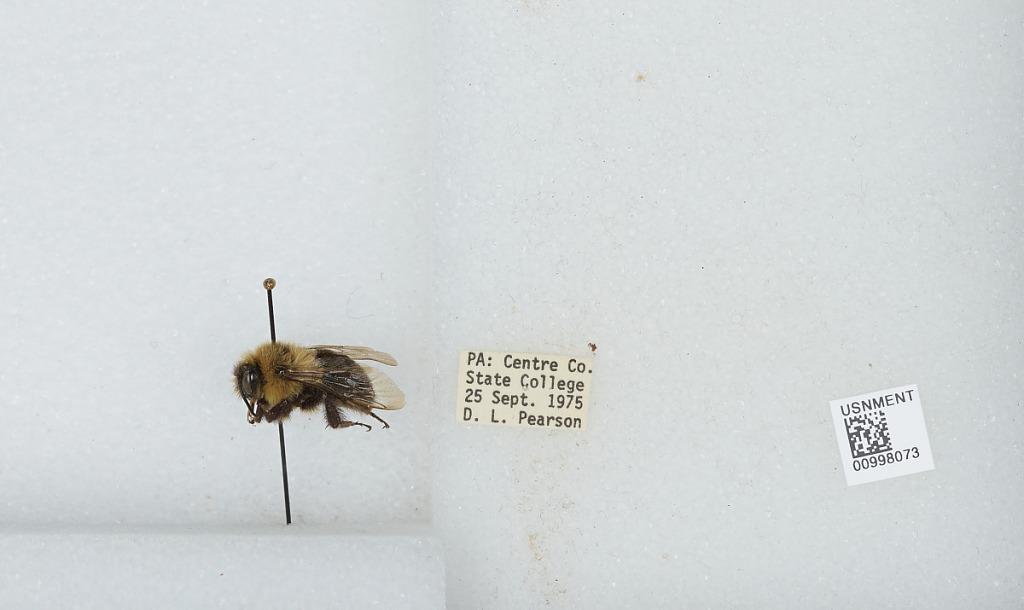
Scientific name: Bombus (Pyrobombus) impatiens Cresson
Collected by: D. Pearson
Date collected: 1975-9-25
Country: United States
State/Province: Pennsylvania
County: Centre
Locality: State College
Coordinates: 40.7934, -77.86